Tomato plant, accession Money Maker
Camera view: tilt-top (135 deg); turntable rotation: 60 degrees
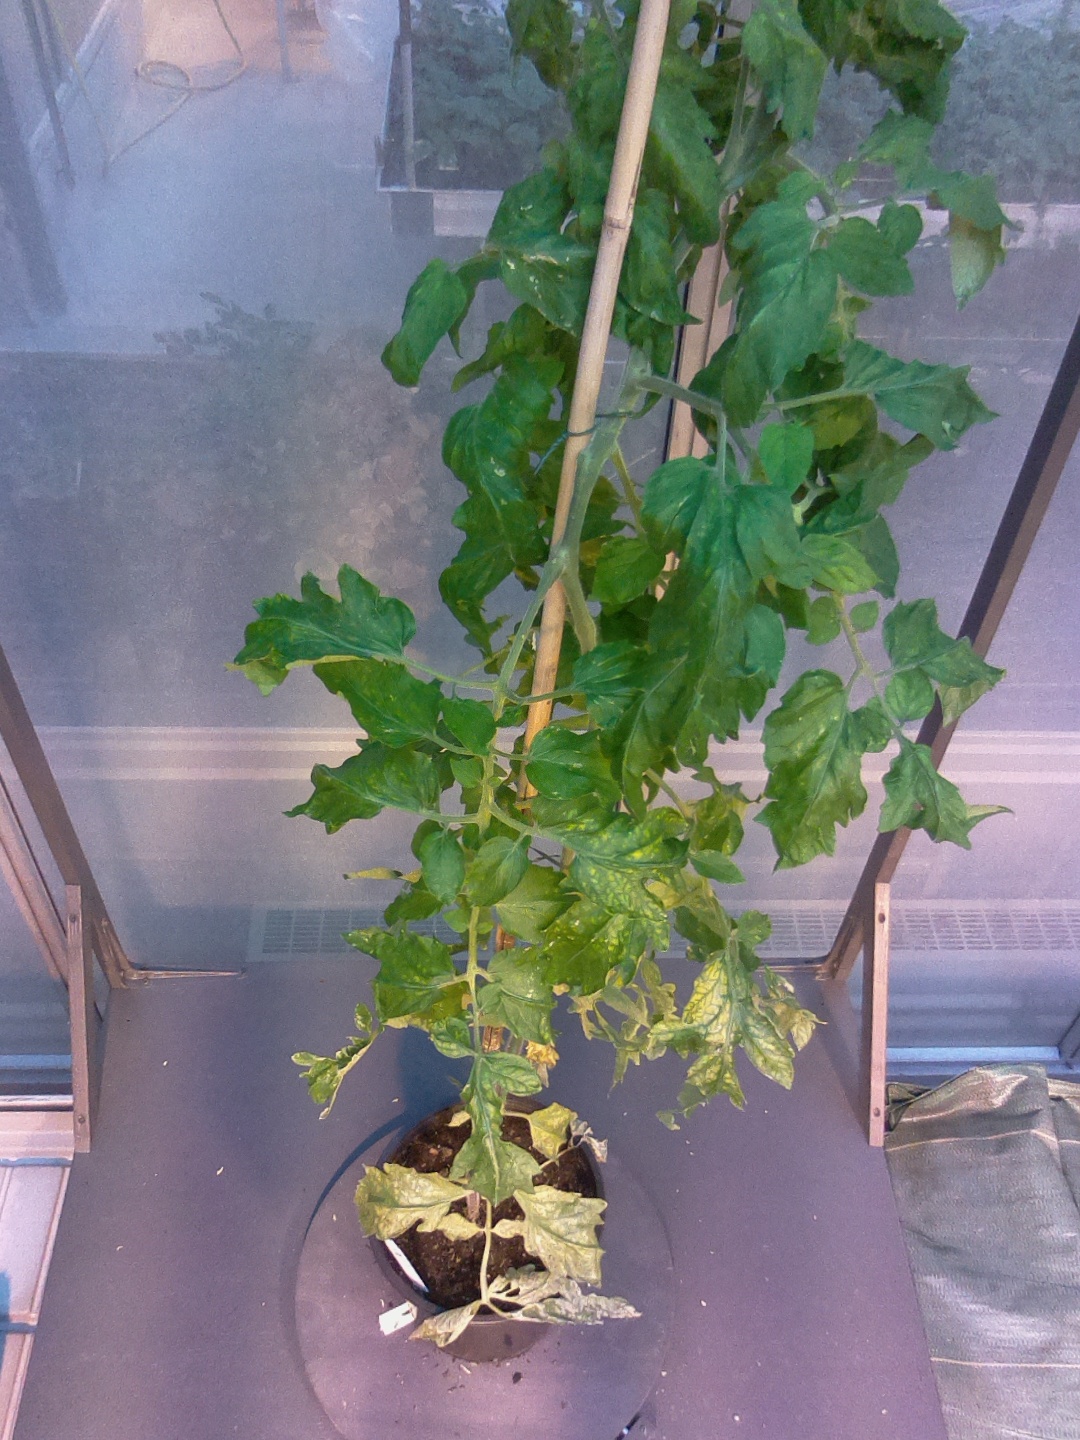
BBCH growth stage 70: Fruits at the main stem or branches visibles